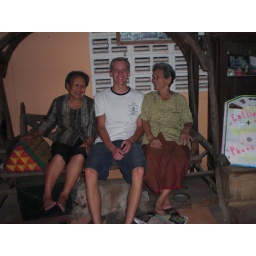
Kun yay (Grandma) on my left and her sister in the green shirt (still freshly arrived)